Scott Kazmir

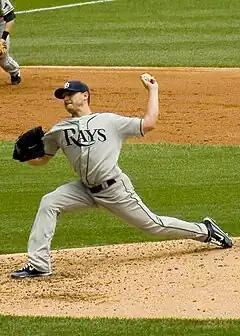
Kazmir pitching for the Tampa Bay Rays in 2009

Kazmir was less effective over the second half of the season, posting a 5–3 record and 4.02 ERA as the Rays won their first American League East championship. In the postseason, Kazmir made 5 starts and went 1–1 with a 4.21 ERA as the Rays won their first AL pennant. But in what was a continuing trend, he could never work very deep into a ballgame, averaging just 5 innings while throwing over 100 pitches per start in the playoffs.